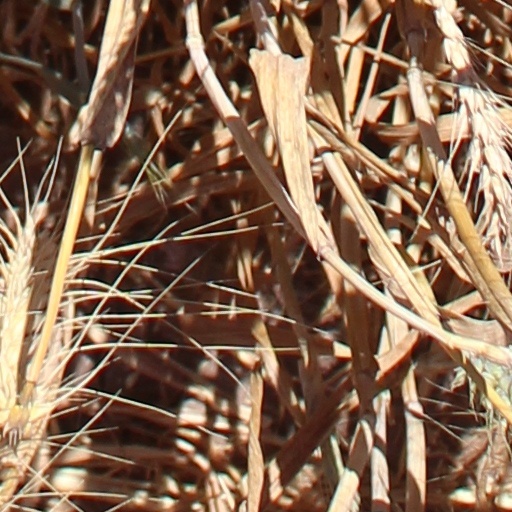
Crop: wheat